Correos de México

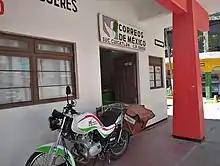
Post office in San Juan Bautista Cuicatlan and the typical mail delivery vehicle

In 2008, President Felipe Calderón ordered the overhaul of Servicio Postal Mexicano and rebranded it as Correos de México. Along with a new name and new image, created by Carl Forssell, the agency was restructured helping to streamline operations, improve performance, and expand postal outlets to non-traditional locations like private businesses.